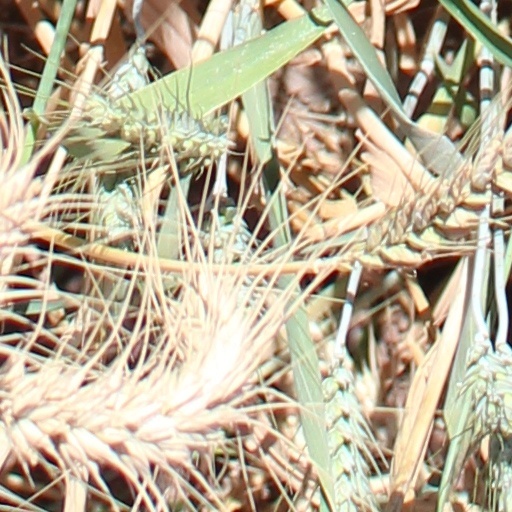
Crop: wheat